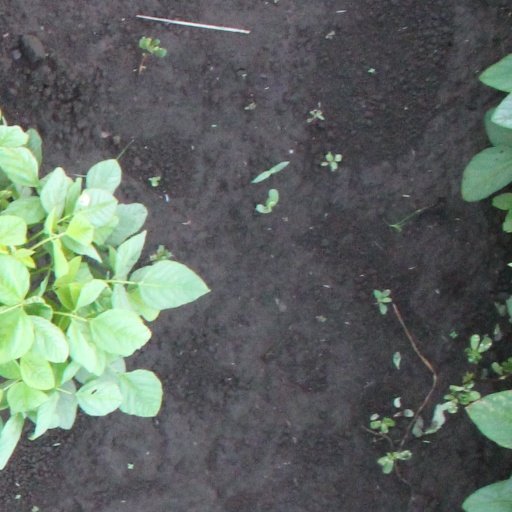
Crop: soybean